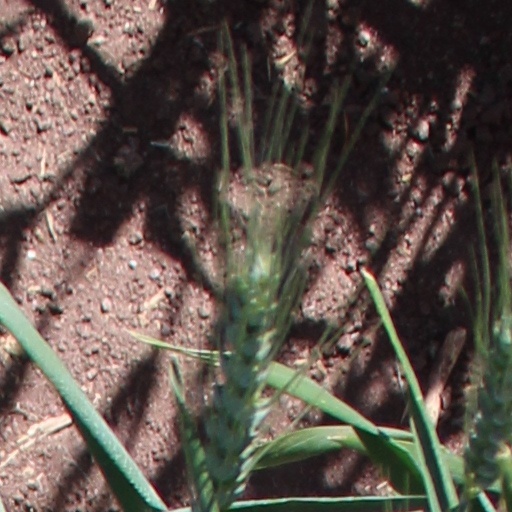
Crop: wheat